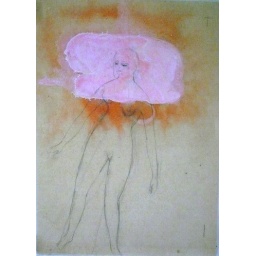
woman in pink cloud